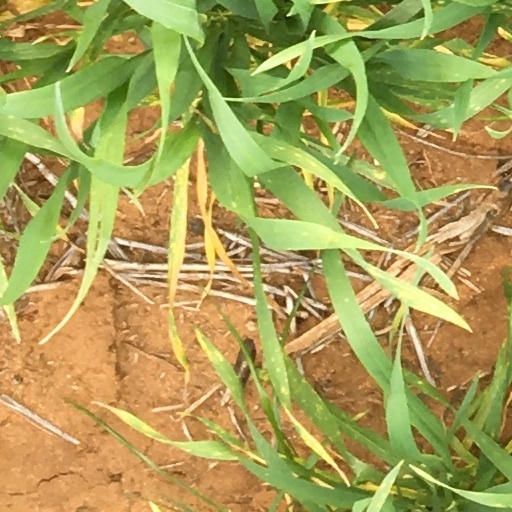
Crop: wheat